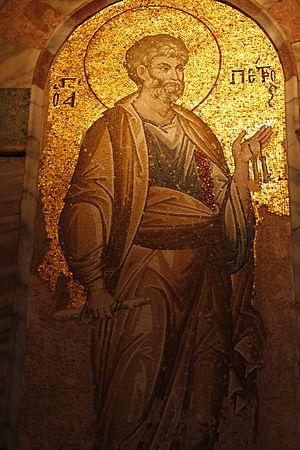
Saint-Sauveur-in-Chora est un des plus beaux exemples d'église byzantine. L'église est actuellement située dans le district stanbouliote occidental d'Edirne Kapı. En 1511, l'église fut convertie en mosquée par les Turcs Ottomans. Elle devint un musée en 1948, puis est reconvertie en mosquée le 21 août 2020 par décret présidentiel du chef d’État turc Recep Tayyip Erdoğan.